Thrill-Ville USA

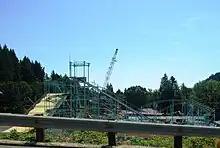
Roller coaster and slide in 2009

The park had two roller coasters, The Ripper and the Little Ripper. The bigger one was tall. Another ride was the Skycoaster, which lifted people up before dropping them to swing in their harnesses. A tall water slide was the largest in Oregon. It had two open-chutes that spiraled down over to the pool below. Other attractions included go-karts, a large slide, and miniature golf among others. Visitors were summoned to the park by a large spray foam figure named Thrillman.